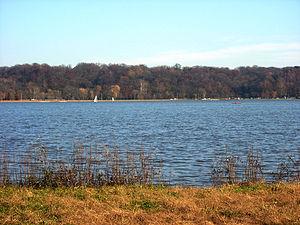
Le Creve Coeur Lake Memorial Park est un parc de 8,68 km² situé dans les environs de Saint-Louis dans la ville de Maryland Heights.